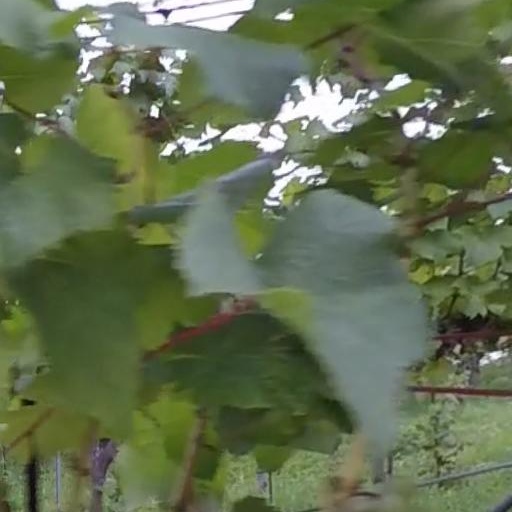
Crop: grape